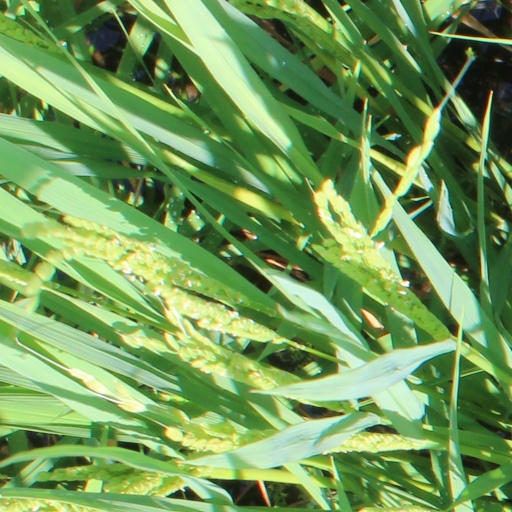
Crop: rice